Puszta

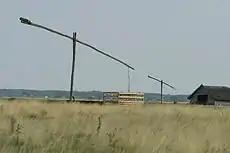
Typical draw well in the puszta in the Hortobágy National Park

The Hungarian puszta is a temperate grassland biome of the Great Hungarian Plain. It is an exclave of the Pannonian Steppe, and lies mainly around the River Tisza in the eastern part of Hungary, as well as in the western part of the country and in the Burgenland of Austria.